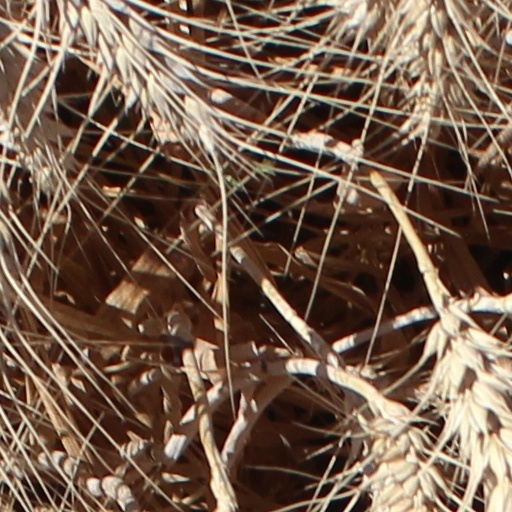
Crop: wheat